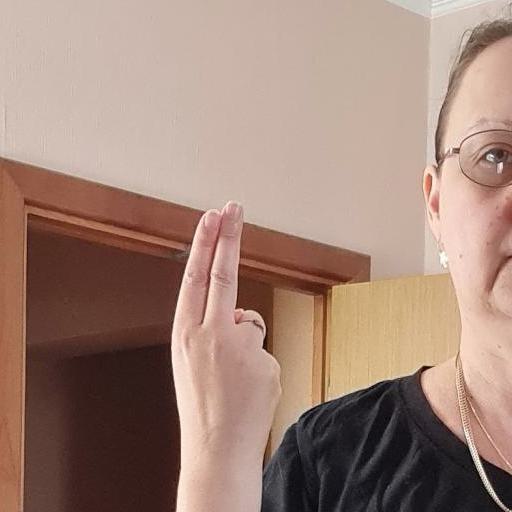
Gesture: two_up_inverted